Fred Levin

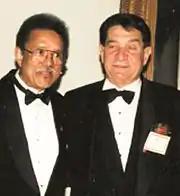
George Starke and Fred Levin at the law school naming

In 1989, Levin began managing the boxing career of Roy Jones Jr., who had just returned from Seoul, Korea, having earned a silver medal in the 1988 Olympic Games. The fact that Roy did not win the gold medal became an international issue after it was discovered that three of the judges had been subject to inappropriate contact, and yet awarded the gold medal to Roy's opponent or ruled it a draw. Roy had dominated his opponent (Park Si-hun), landing almost three times as many punches. Although the three judges were suspended, with two being banned for life, Roy was not awarded the gold medal. He was, however, awarded the outstanding competitor in the games by the International Amateur Boxing Association.